Watkins Manor House

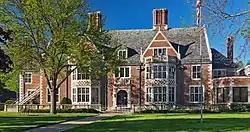
The Paul Watkins House viewed from the north

The Watkins Manor House is a historic mansion in Winona, Minnesota, United States. It was built from 1924 to 1927 for Paul Watkins (1865–1931), second-generation leader of the J.R. Watkins Company and progenitor of its famous door-to-door sales strategy. It was designed in the Jacobethan style by architect Ralph Adams Cram. The house was listed on the National Register of Historic Places in 1984 as the Paul Watkins House for its local significance in the themes of architecture and commerce. It was nominated for its associations with Paul Watkins and the Watkins Company, and for its architecture, being a rare and unaltered example of a house designed by an architect better known for his churches and institutional buildings.